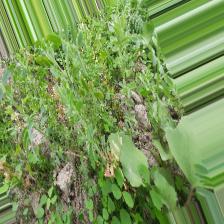
Label: Normal